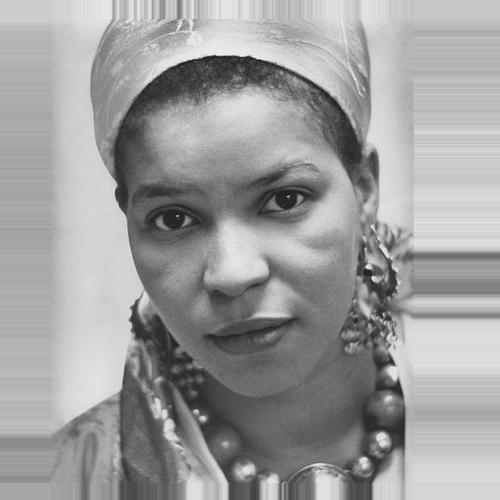
Age: 29